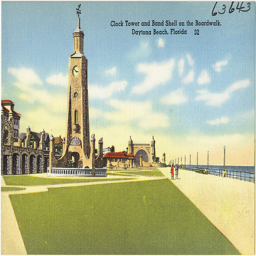
A tall clock tower towering over a small city.
A postcard showing a clock tower next to the beach.
A painted postcard of the clock tower and bandshell at the Daytona Beach, Florida.
Vintage colored drawing postcard from a Florida Boardwalk
A painting of a beach and building .